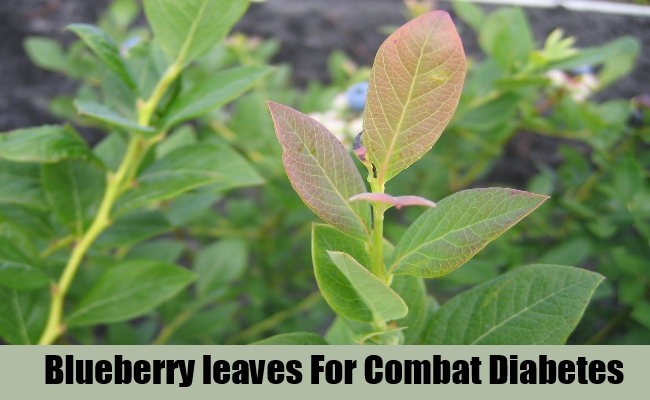
Labels: Blueberry leaf, Blueberry leaf, Blueberry leaf, Blueberry leaf, Blueberry leaf